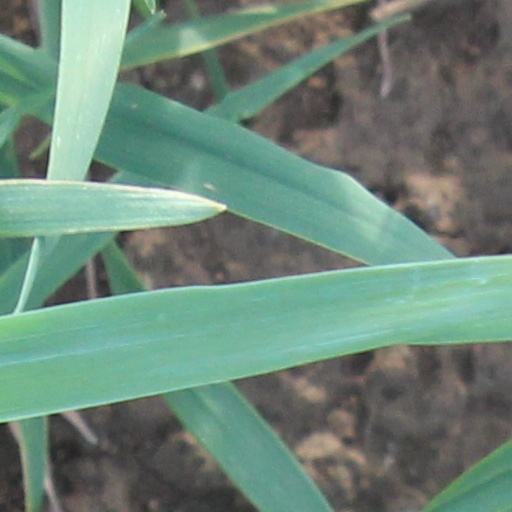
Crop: wheat